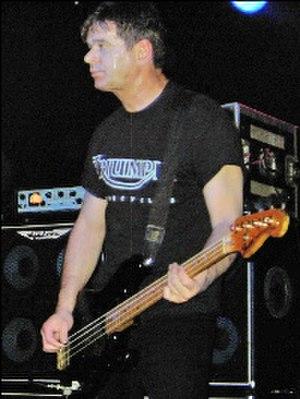
Jean-Jacques Burnel, né le 21 février 1952 à Londres dans le quartier de Notting Hill, est un auteur-compositeur et producteur franco-anglais, bassiste du groupe The Stranglers. Auteur de dix-sept albums du groupe enregistrés en studio, il a également composé deux albums en solo et deux bandes originales de films.